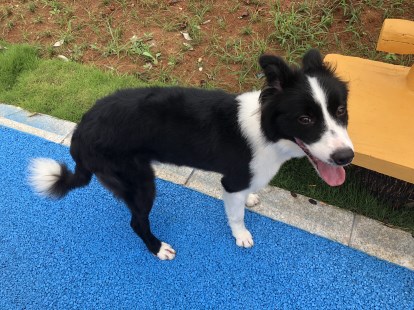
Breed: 2594-n000109-Border_collie